K-On! (TV series)

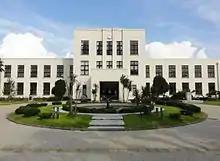
Fans of the anime visit the former elementary school in Toyosato, Shiga, which is used as a model for the high school in the anime.

The first Japanese DVD volume of the anime series sold around 8,000 copies to debut seventh in the ranking on the Oricon charts for the week of July 29, 2009. The Blu-ray Disc release of the first volume sold about 33,000 copies in the same week, to top the Oricon BD charts. In August 2009, the first volume of "K-On!" was the top-selling anime television Blu-ray Disc in Japan, having surpassed the previous record holder "Macross Frontier", which sold approximately 22,000 copies of its first volume. It was the second best-selling Blu-ray Disc in Japan, trailing only "", with around 49,000 copies. However, in October 2009, the first volume of "Bakemonogatari" surpassed "K-On!"s previous record, having sold 37,000 copies at that time. Later, with the release of "K-On!!" volume 3, total BD sales for the series have outsold "Bakemonogatari". Both series have sold a combined total of over 520,000 BD copies by February 20, 2011.